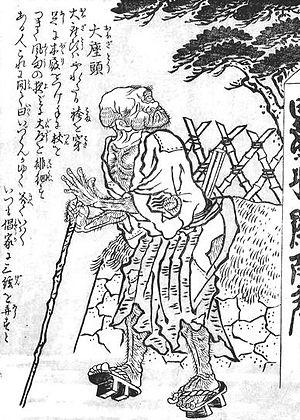
Konjaku hyakki shūi est le troisième livre de l'artiste japonais Toriyama Sekien de la série Gazu Hyakki Yagyō, publié ca. 1781. Ces ouvrages sont des bestiaires surnaturels, collections de fantômes, d'esprits, d'apparitions et de monstres, dont beaucoup proviennent de la littérature, du folklore et d'autres arts japonais. Ces œuvres ont exercé une profonde influence sur l'imagerie yōkai ultérieure au Japon.